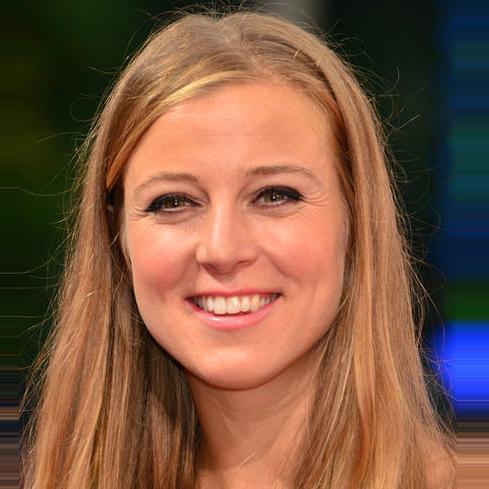
Age: 32